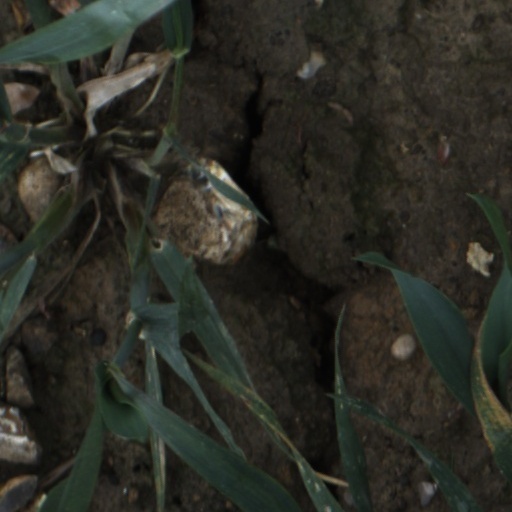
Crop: wheat